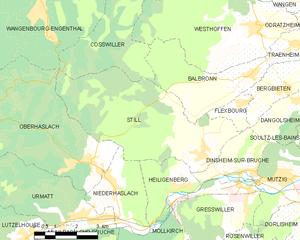
Carte des communes françaises